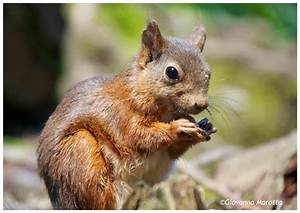
Label: scoiattolo